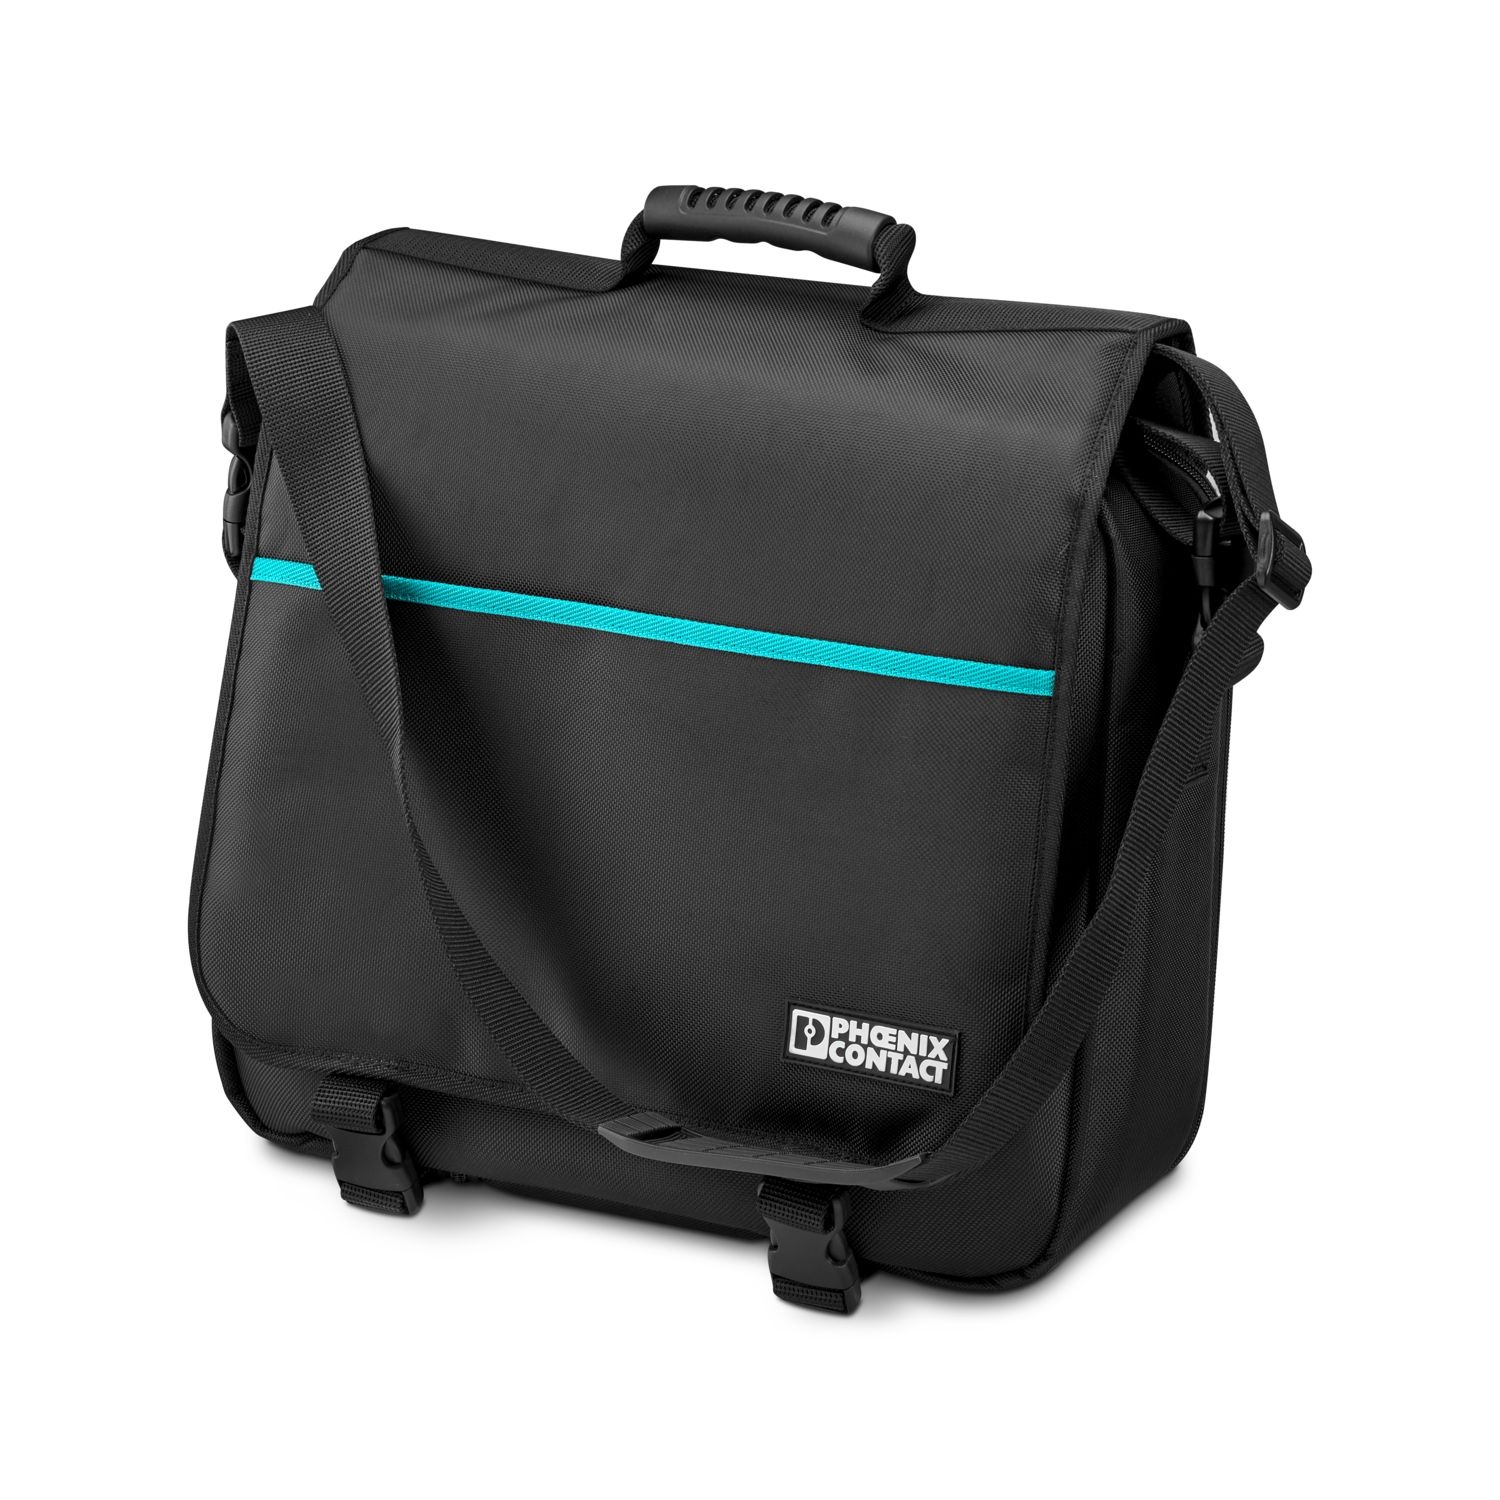
Phoenix Contact Overshoulder Bag for Thermomark Prime
Transport bag for THERMOMARK PRIME including accessories, marking material, and consumables, unequipped
Brand: shop.53par.ie
Category: Electronics > Print, Copy, Scan & Fax > 3D Printer Accessories > 3D Printer Carrying Cases